Vehicle registration plates of Cyprus

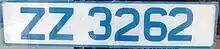
Visitor number plate (ZZ)

Visitor plates have red characters with the prefix "ZZ" and up to four numerals. Until 2018 they had blue characters.